Historic Downtown San Salvador

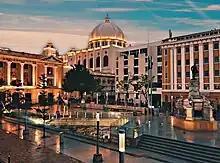
Plaza Morazan San Salvador

Previously called Plaza las Américas, it is the site of the Monumento al Divino Salvador del Mundo (Monument to the Divine Savior of the World), first erected in 1942.